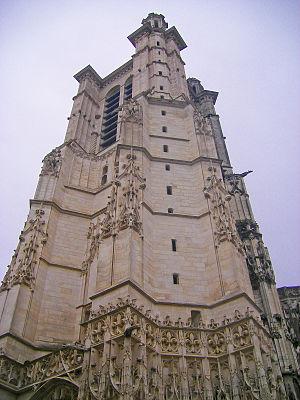
La cathédrale Saint-Pierre-et-Saint-Paul, est un édifice religieux catholique, sis dans la ville de Troyes, dans le département de l'Aube en région Grand-Est. Siège épiscopal du diocèse de Troyes, la cathédrale a été classée monument historique par liste de 1862.